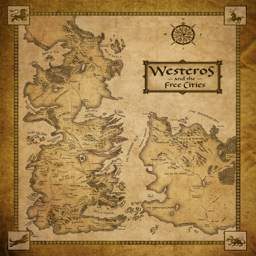
map and the free cities